Arab Orthodox Movement

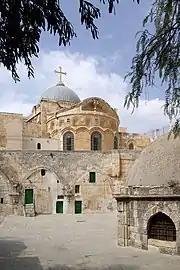
View of the Holy Sepulchre, East Jerusalem, where the patriarchate's headquarters are located

The Greek Orthodox Patriarchate of Jerusalem is regarded as Jerusalem's most prominent patriarchate, and Palestine's largest and oldest church. It was established by a decree issued from the Council of Chalcedon in 451 AD, which elevated the Bishop of Jerusalem to the rank of Patriarch, ranking fifth after the sees of Rome, Constantinople, Alexandria, and Antioch (known as the Pentarchy). The patriarchate's jurisdiction extends to the regions of Palestine, Transjordan and the Sinai Peninsula.